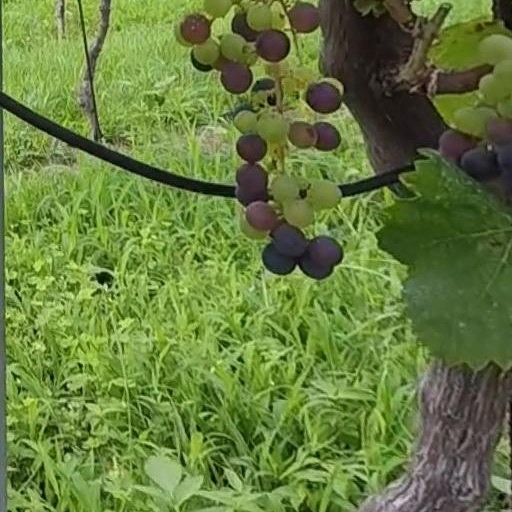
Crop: grape